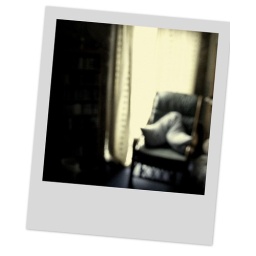
The empty chair by the window